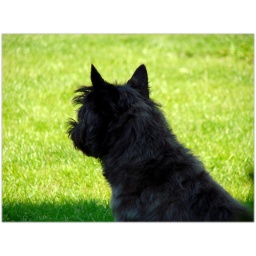
this is my 11 year old cairnterrier cliff sitting in my garden watching birds. and never running after them!